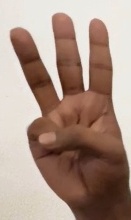
ASL sign: 6